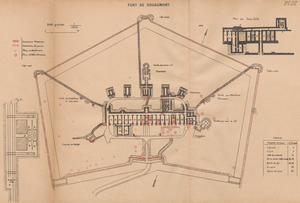
Plan du w:fr:fort de Douaumont avec les principaux impacts d'obus (ceux de gros calibre) reçus en 1916.
Le fort de Douaumont, appelé brièvement fort Gérard, est un ouvrage fortifié situé dans la commune de Douaumont-Vaux, dans la commune déléguée de Douaumont. Il s'agit d'un des forts de la place forte de Verdun, faisant partie du système Séré de Rivières.